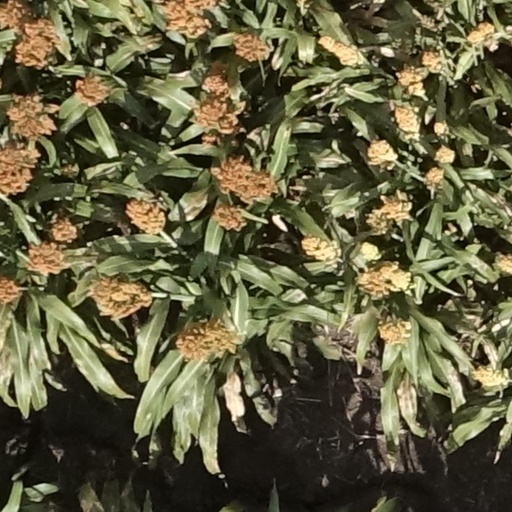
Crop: sorghum